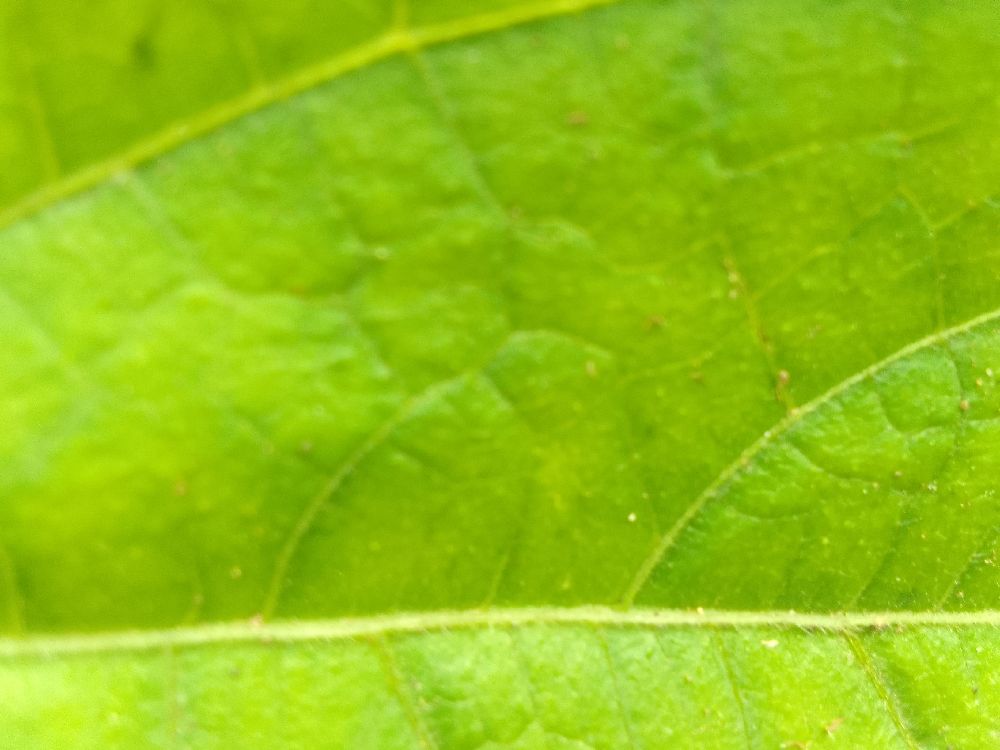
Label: healthy